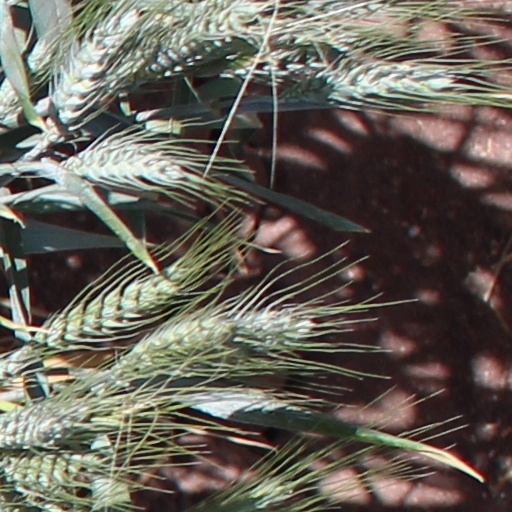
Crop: wheat